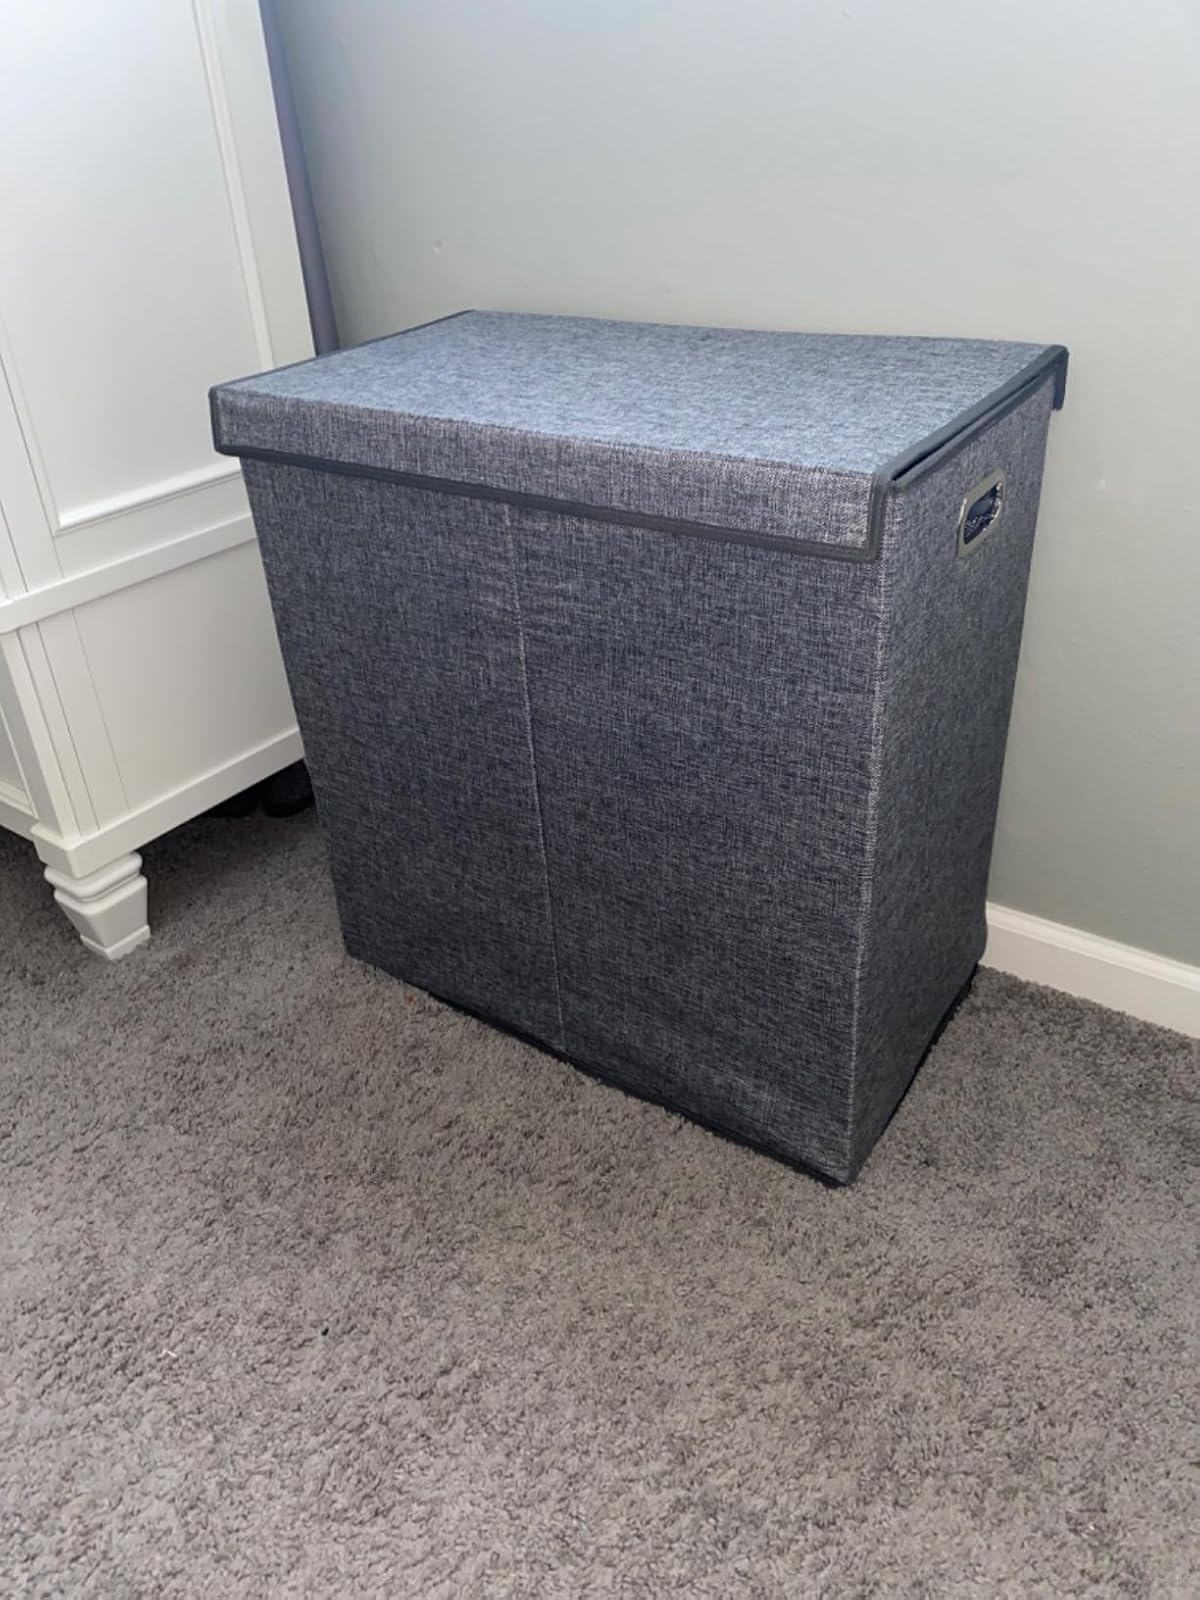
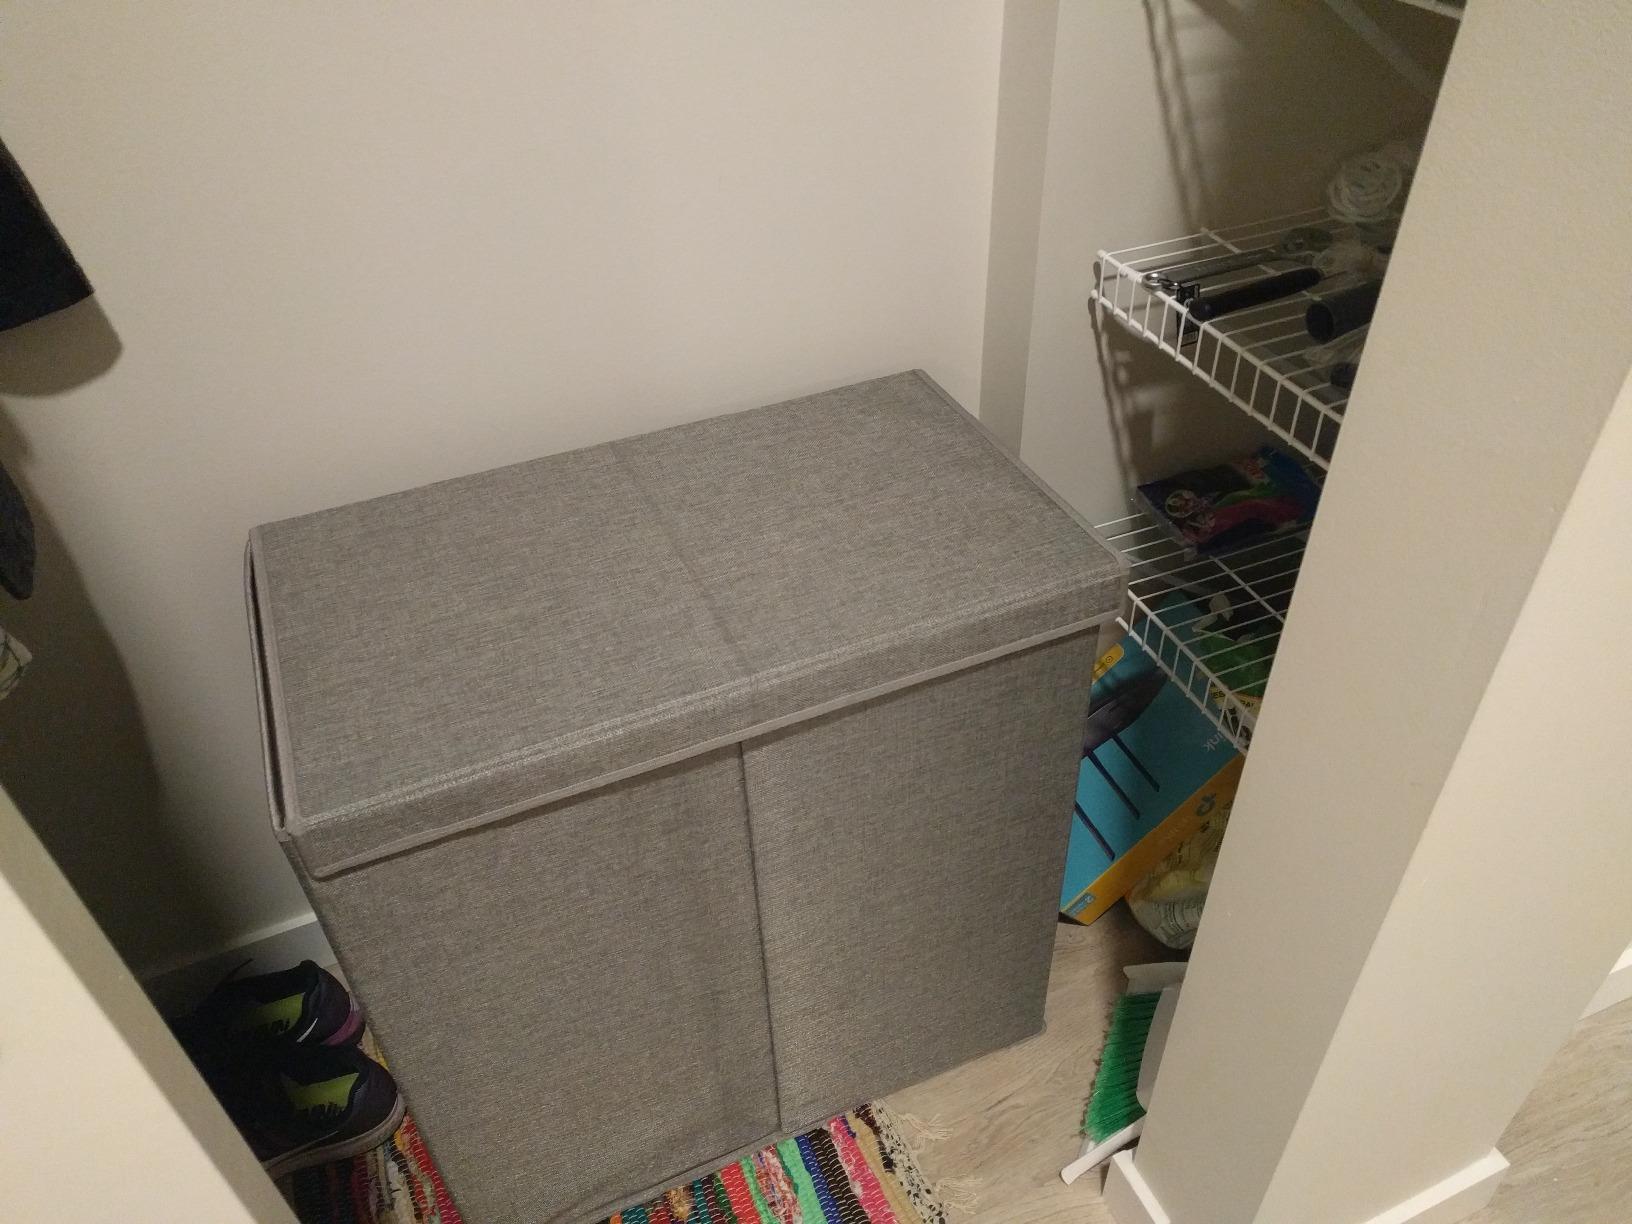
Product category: items_hamper
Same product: yes